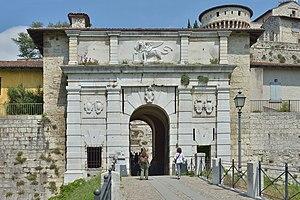
Fortification du chateaux de Brescia en Italie. Italiano: Ingresso della fine del '500 nel Castello di Brescia